List of songs recorded by Phoebe Bridgers

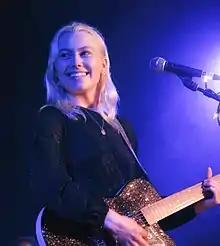
Bridgers performing in 2018

American singer-songwriter Phoebe Bridgers has recorded songs for two studio albums, nine extended plays and other album or singles appearances.